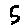
Label: 5